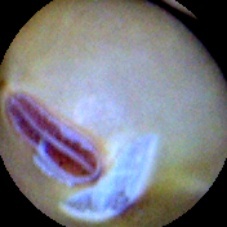
Label: Skin-damaged